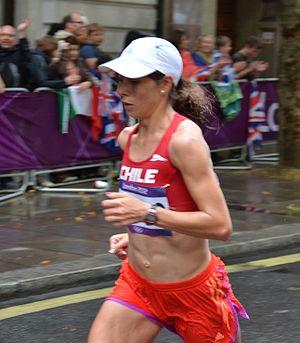
Natalia del Carmen Romero Jaramillo est une athlète chilienne, spécialiste du marathon.